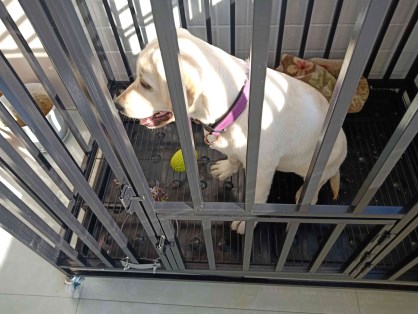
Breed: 3580-n000122-Labrador_retriever